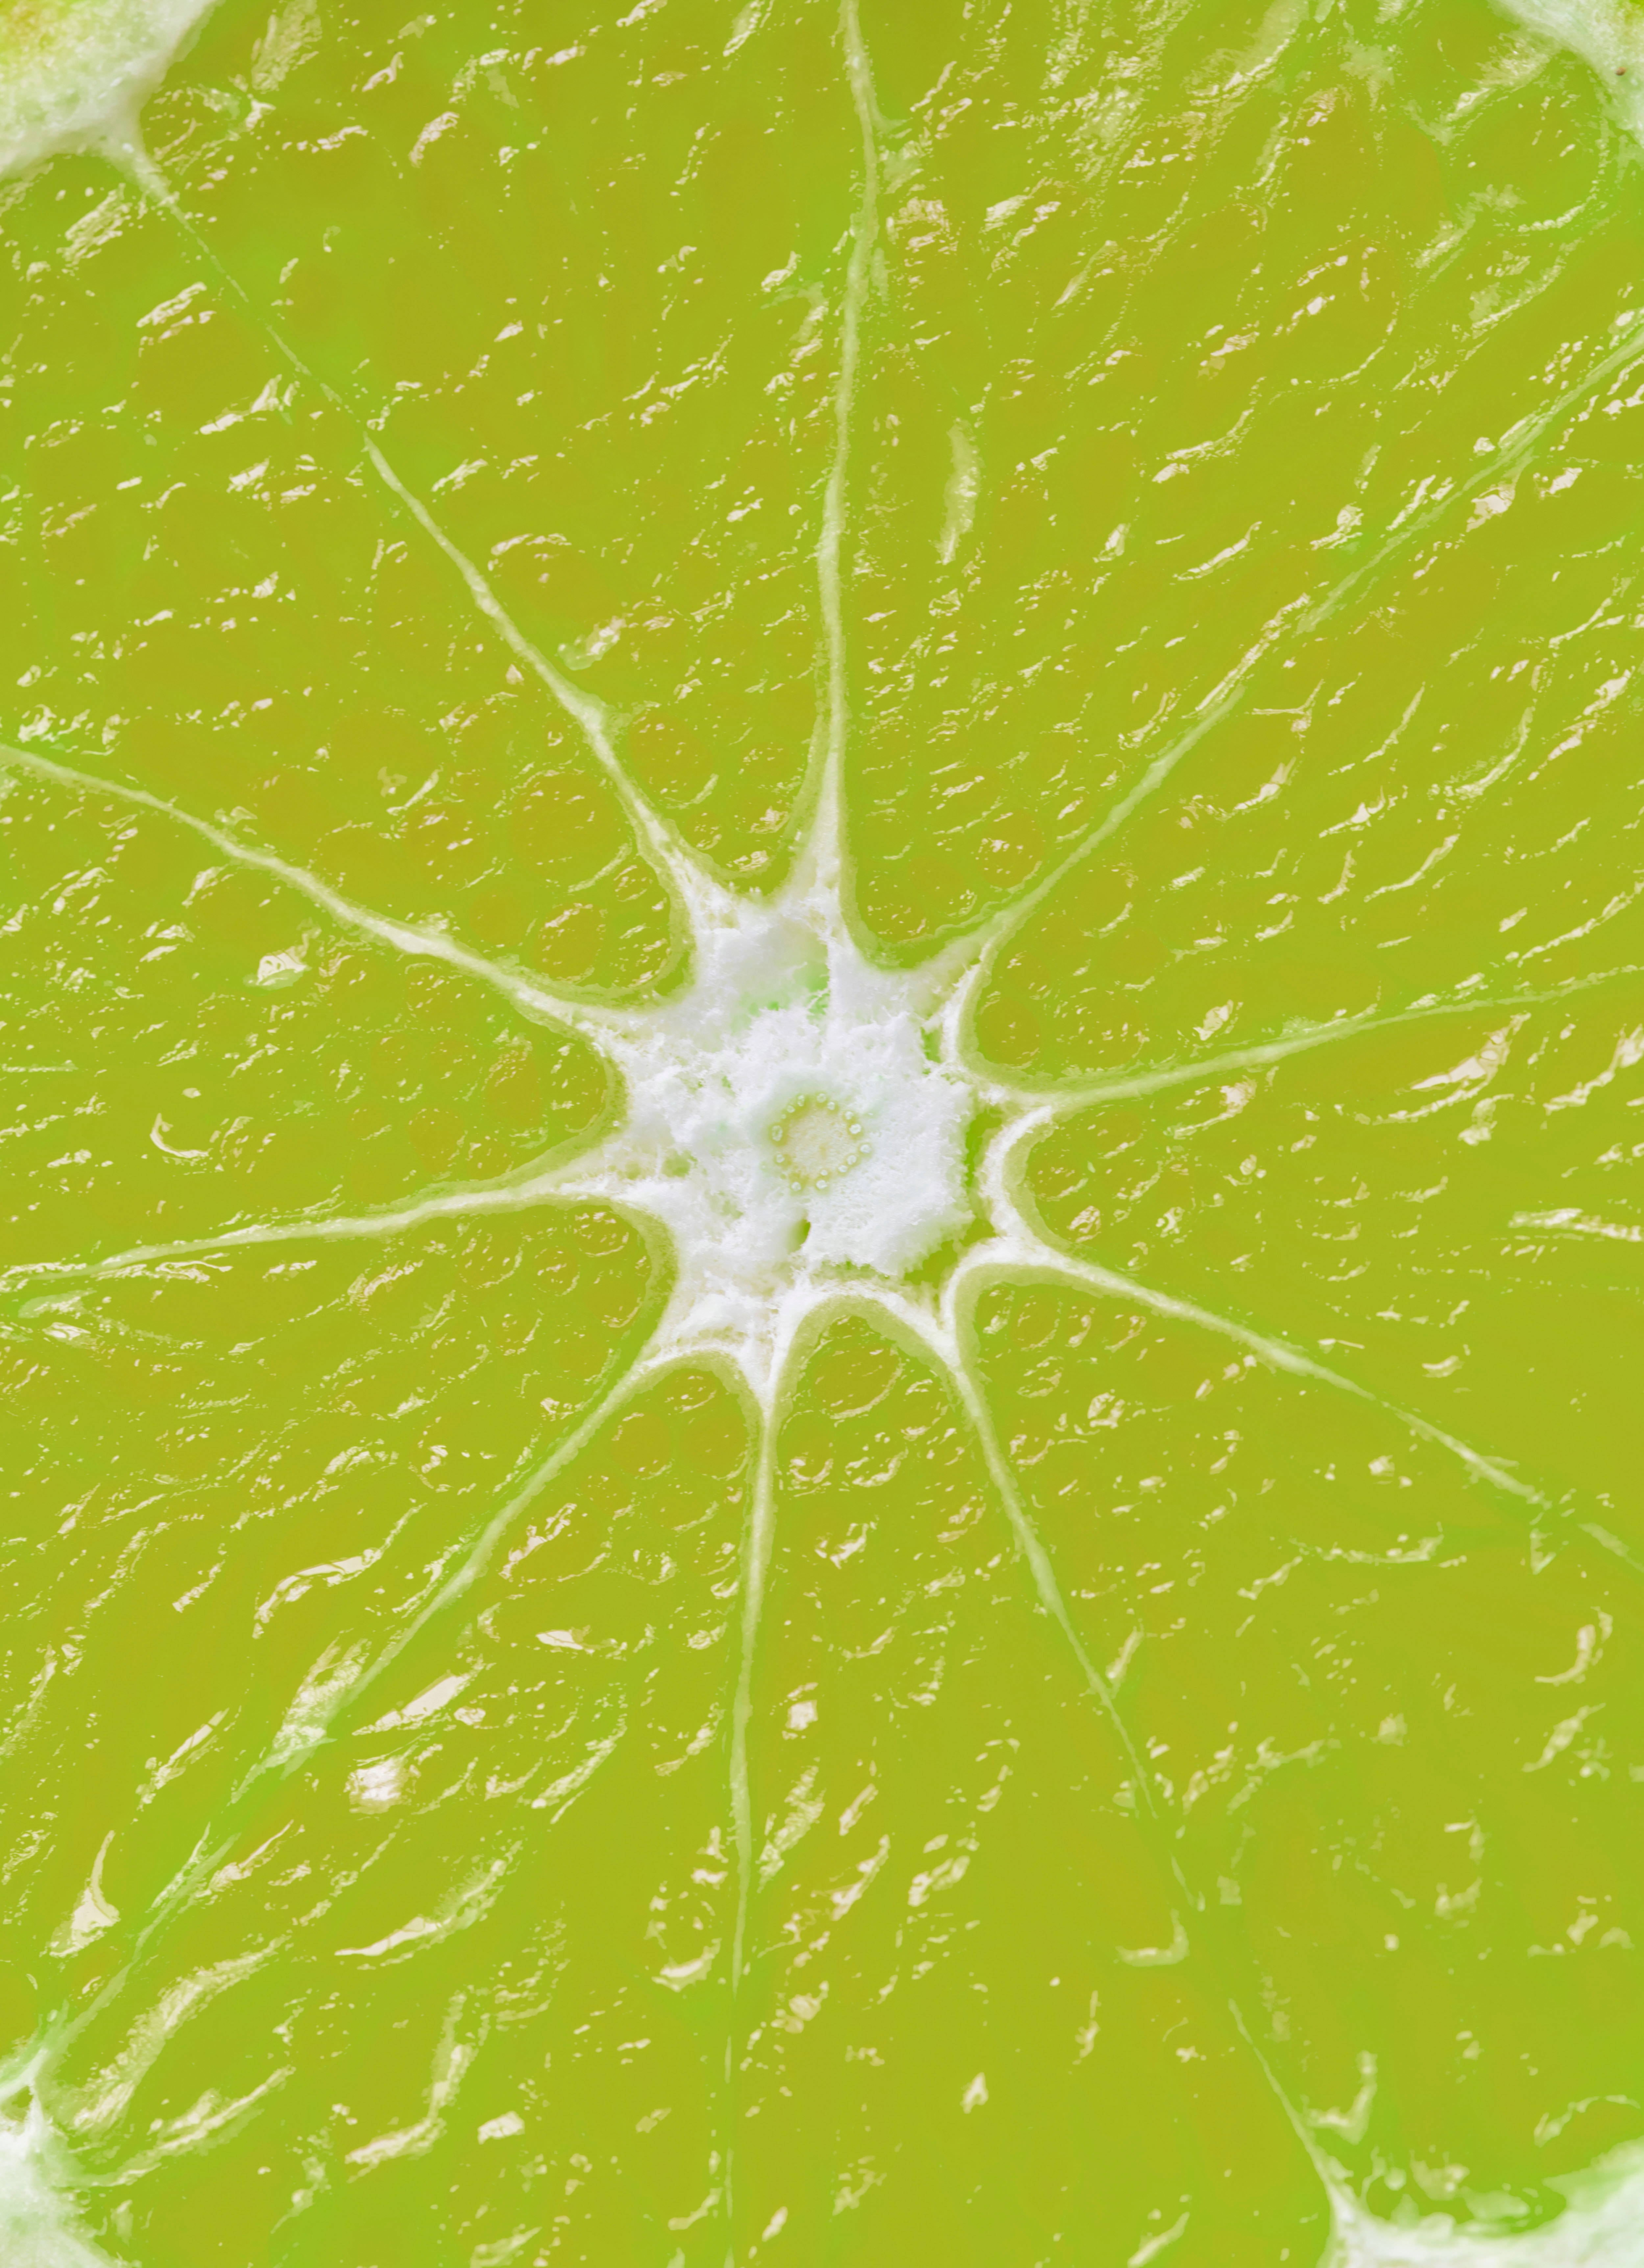
green, leaf, citrus, plant, lemon, fruit